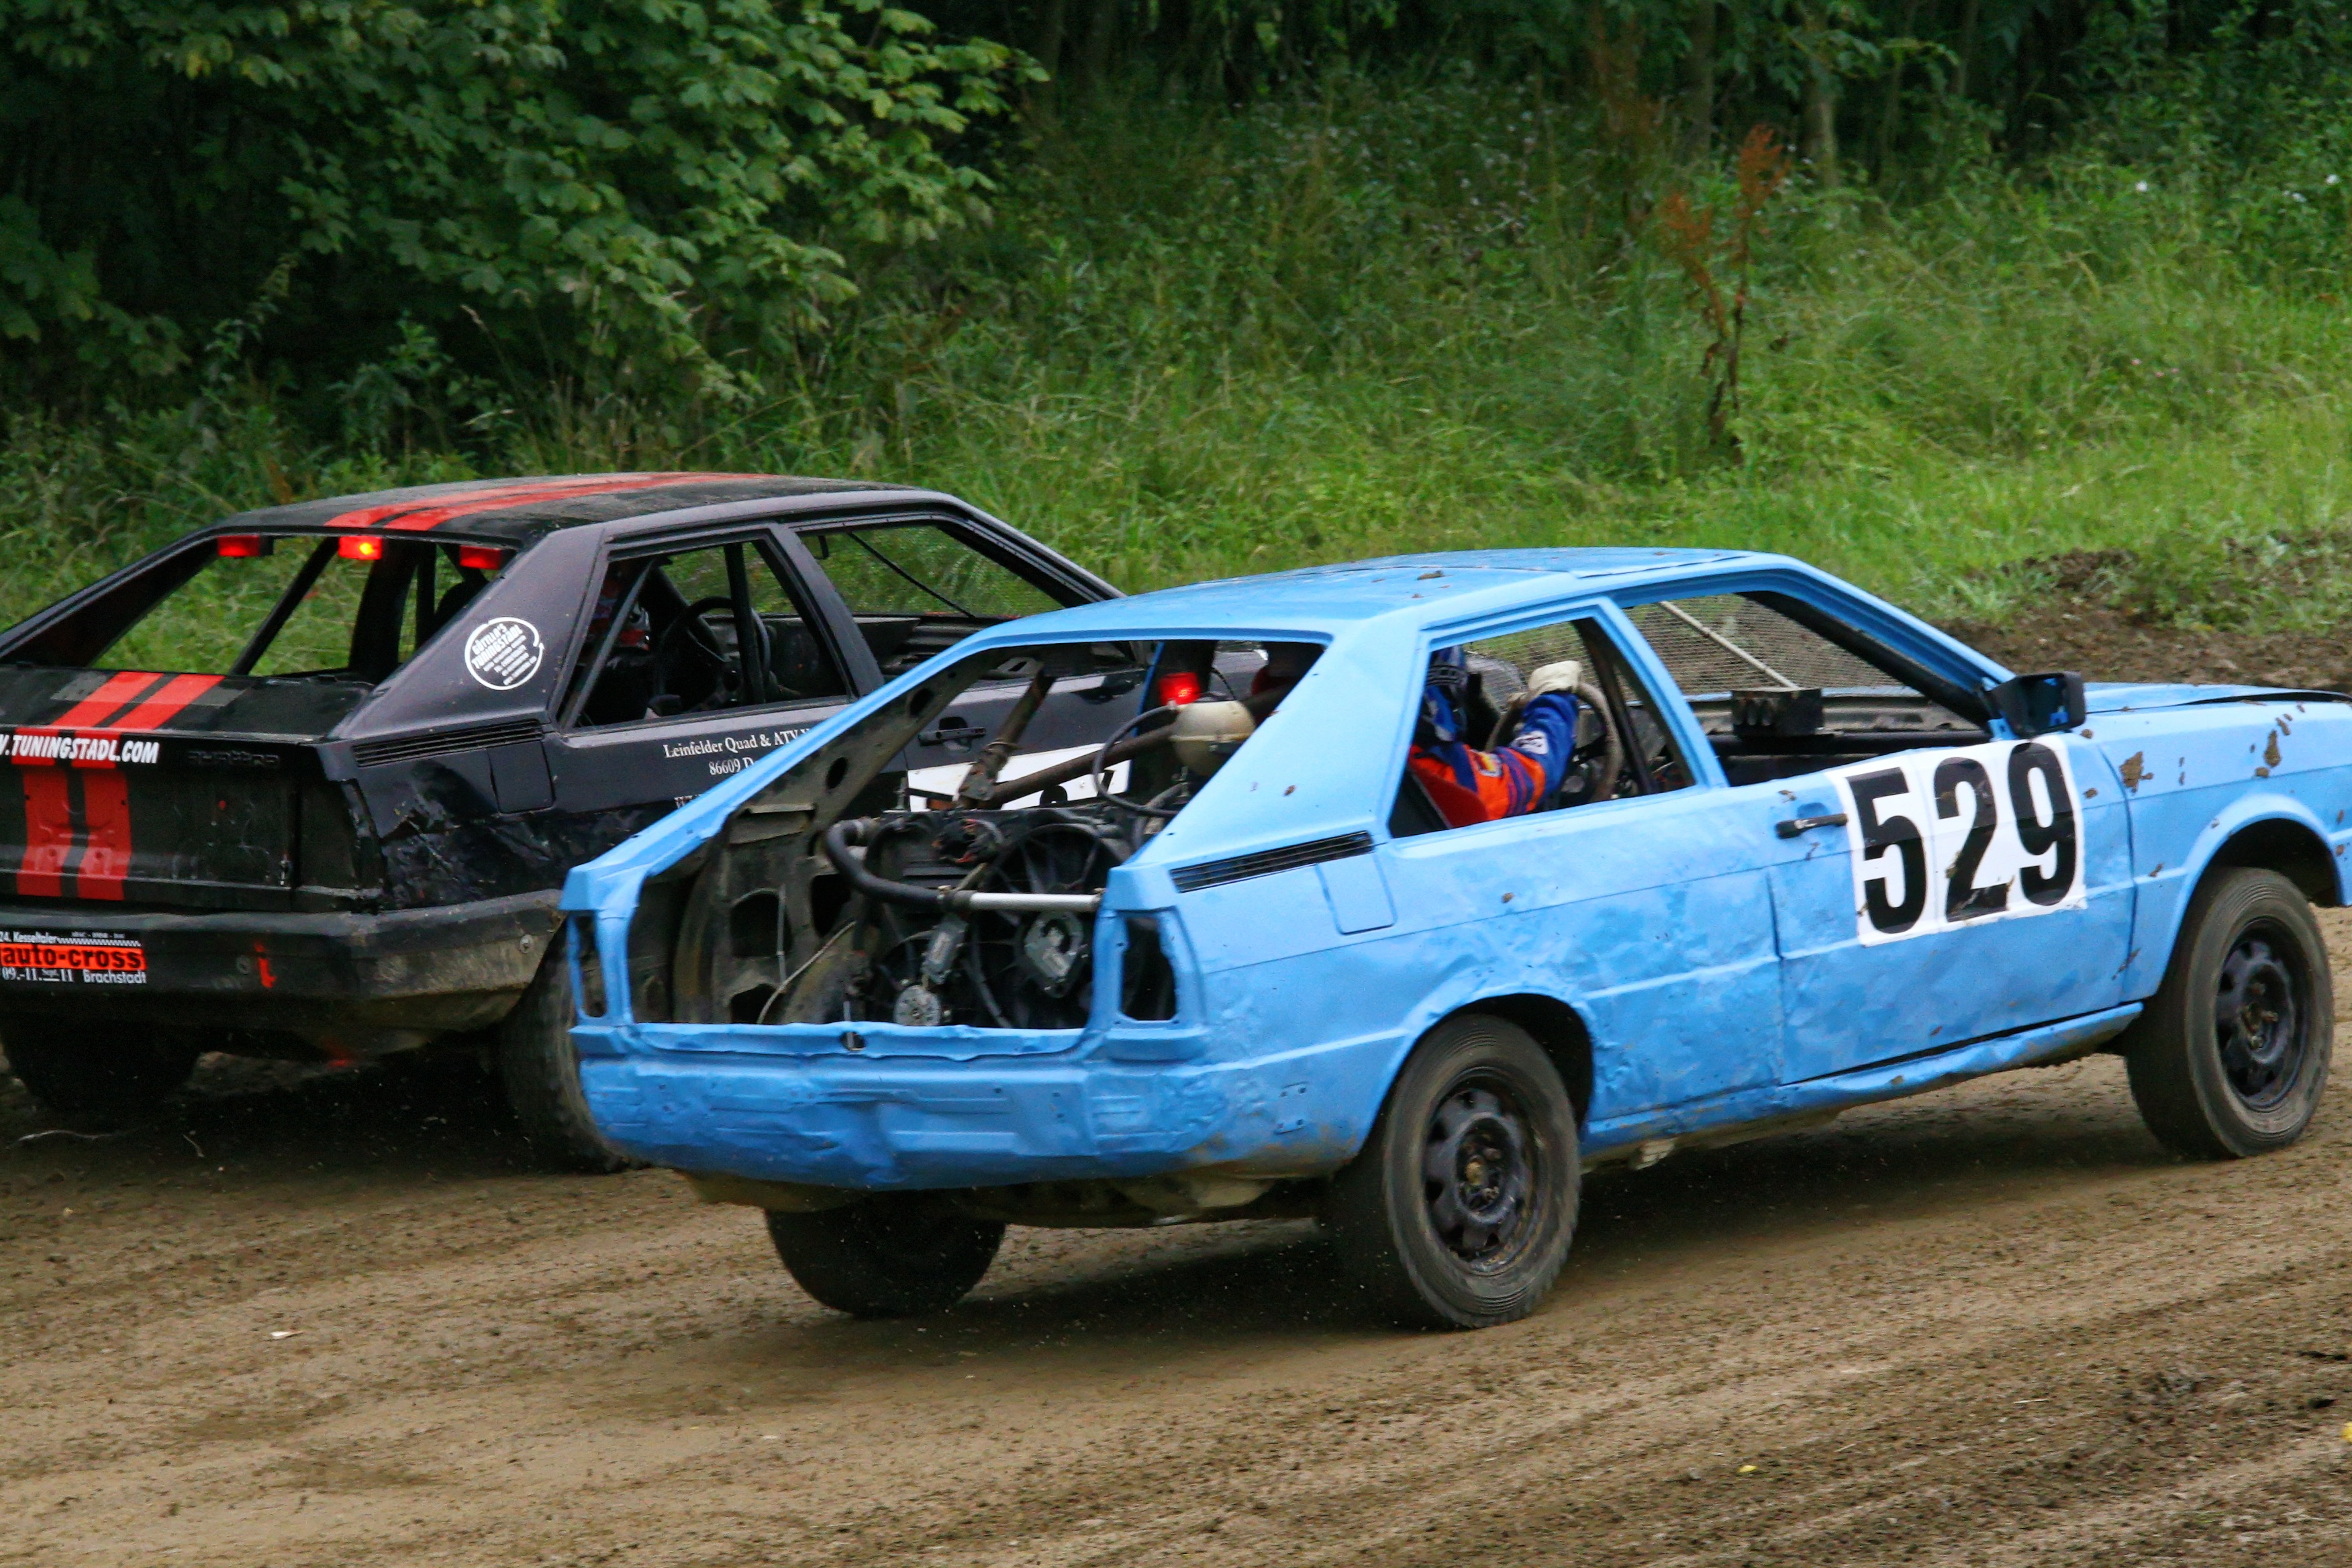
sport, car, vehicle, mud, auto, cross, sports car, race, sports, racing, sedan, rally, motorsport, land vehicle, auto racing, autocross, automobile make, compact car, family car, executive car, stock car racing, rallycross, dirt track racing, rallying